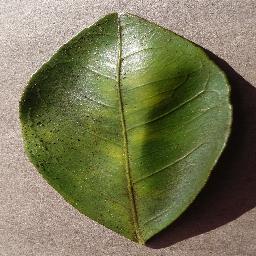
Label: Orange___Haunglongbing_(Citrus_greening)